Jashpur district

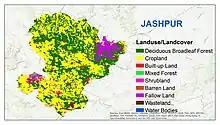
Landuse landcover map of jasphur district

ii) Major Drainage - Mahanadi basin occupies nearly 71% area in the central part, Bramhani basin covers 21% area in the eastern part